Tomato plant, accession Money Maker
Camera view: tilt-top (135 deg); turntable rotation: 90 degrees
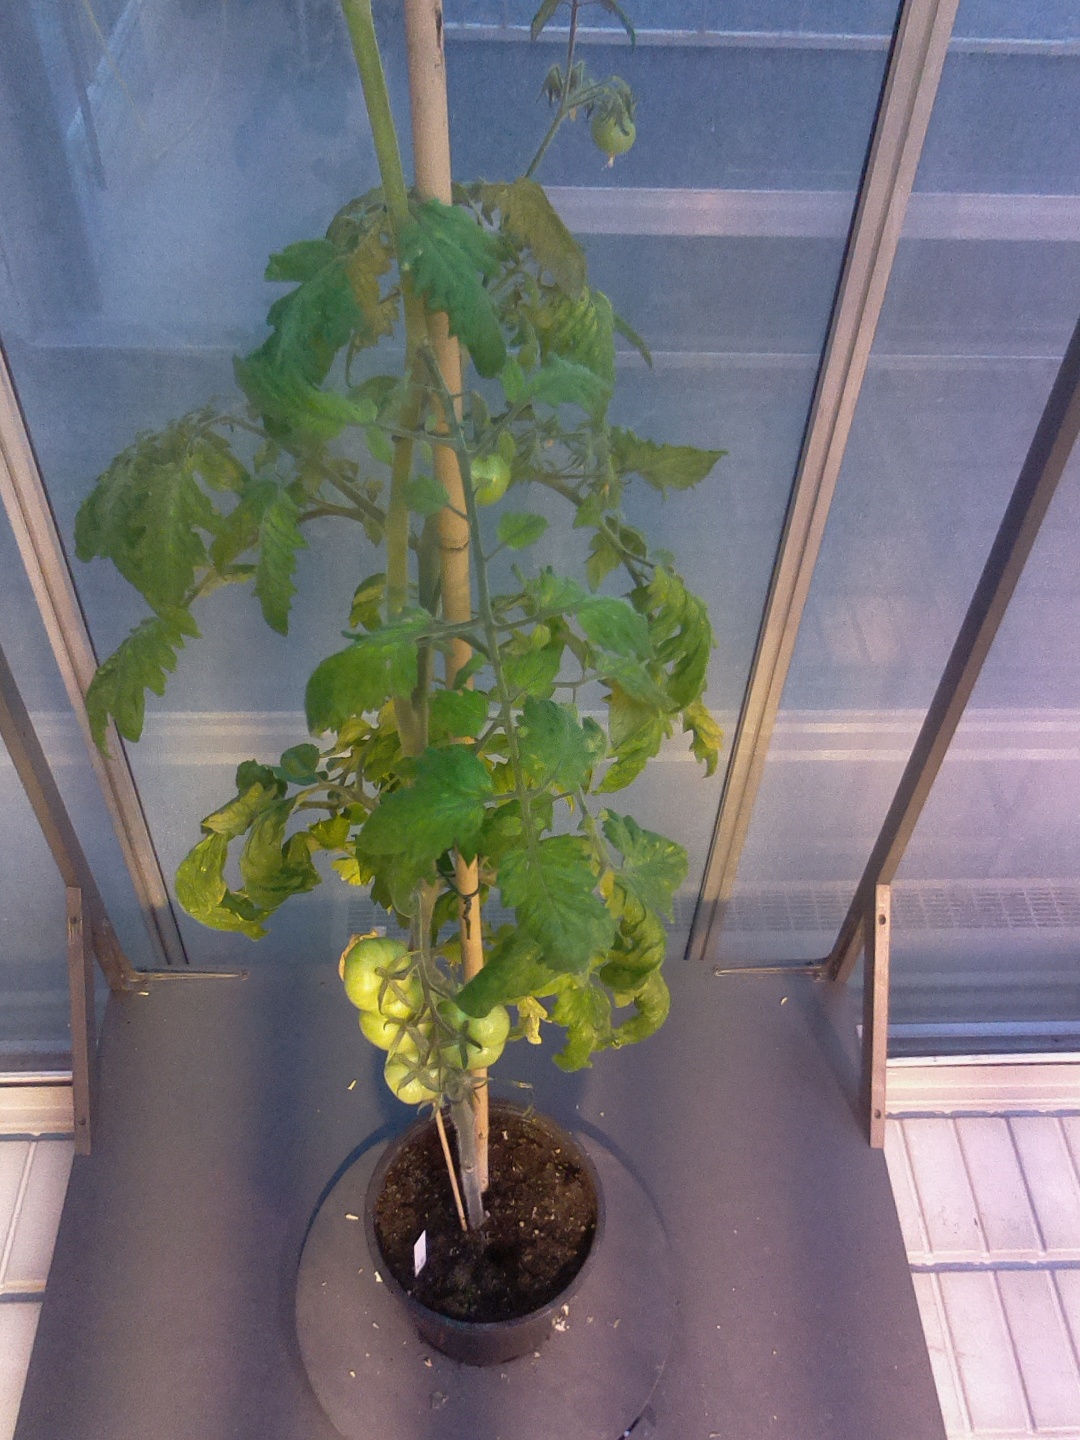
BBCH growth stage 79: 90% -100% of final fruit size